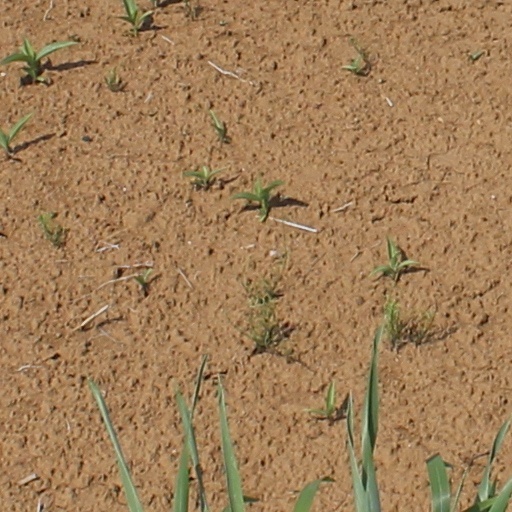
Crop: wheat